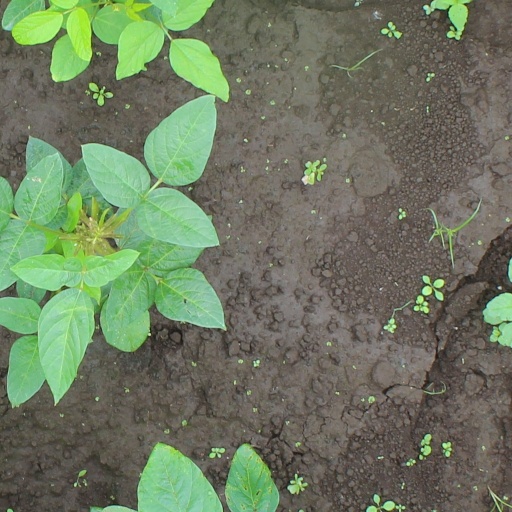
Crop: soybean